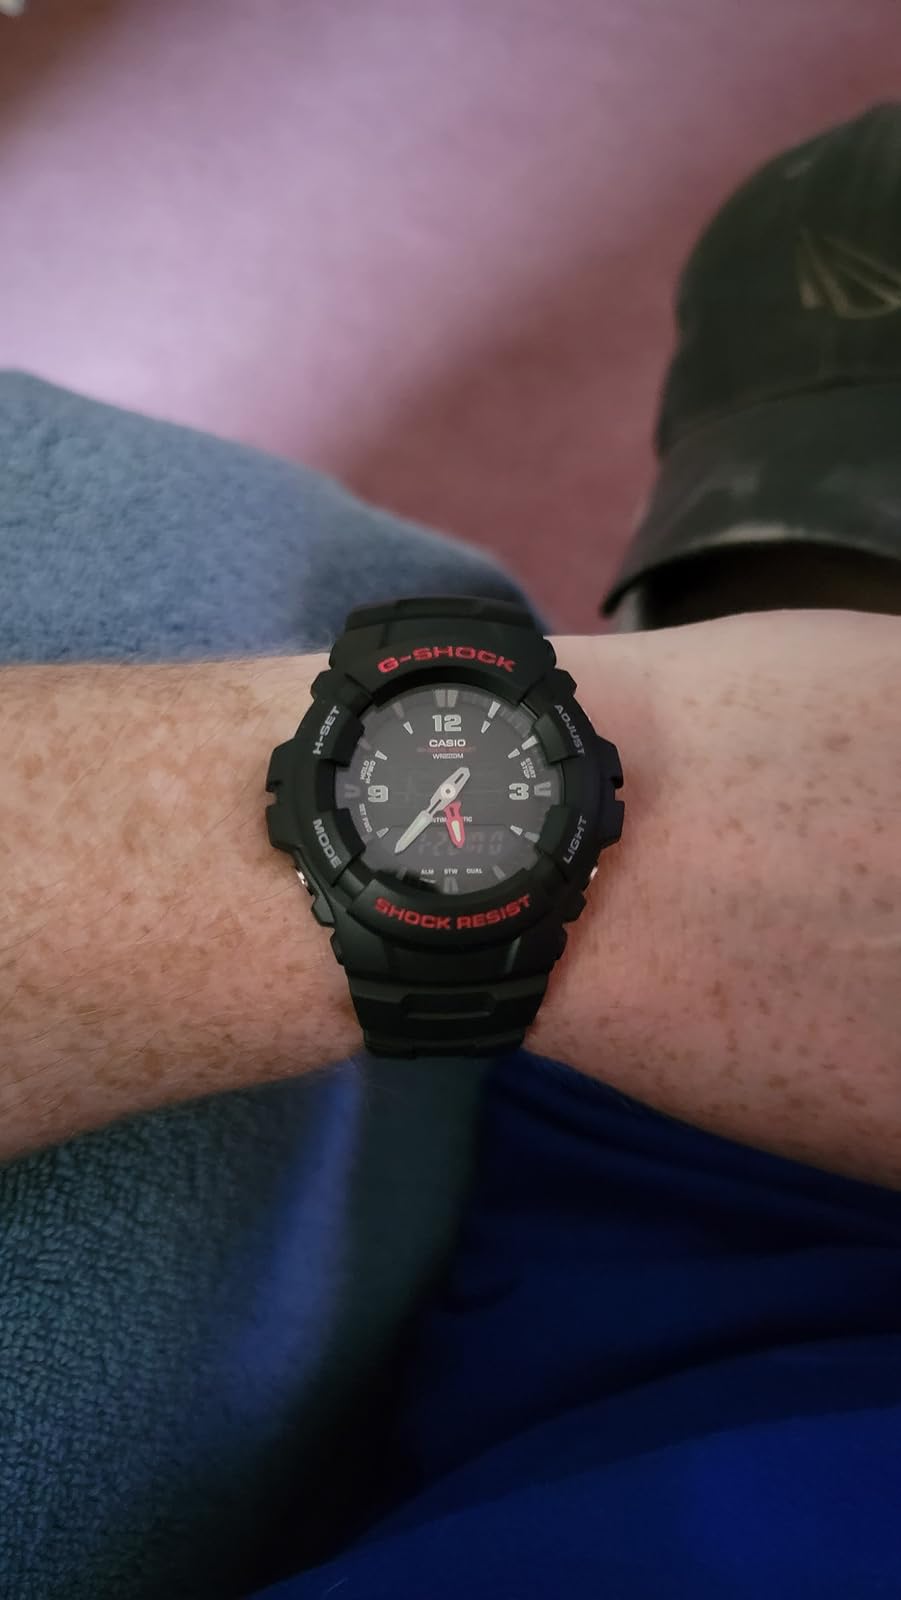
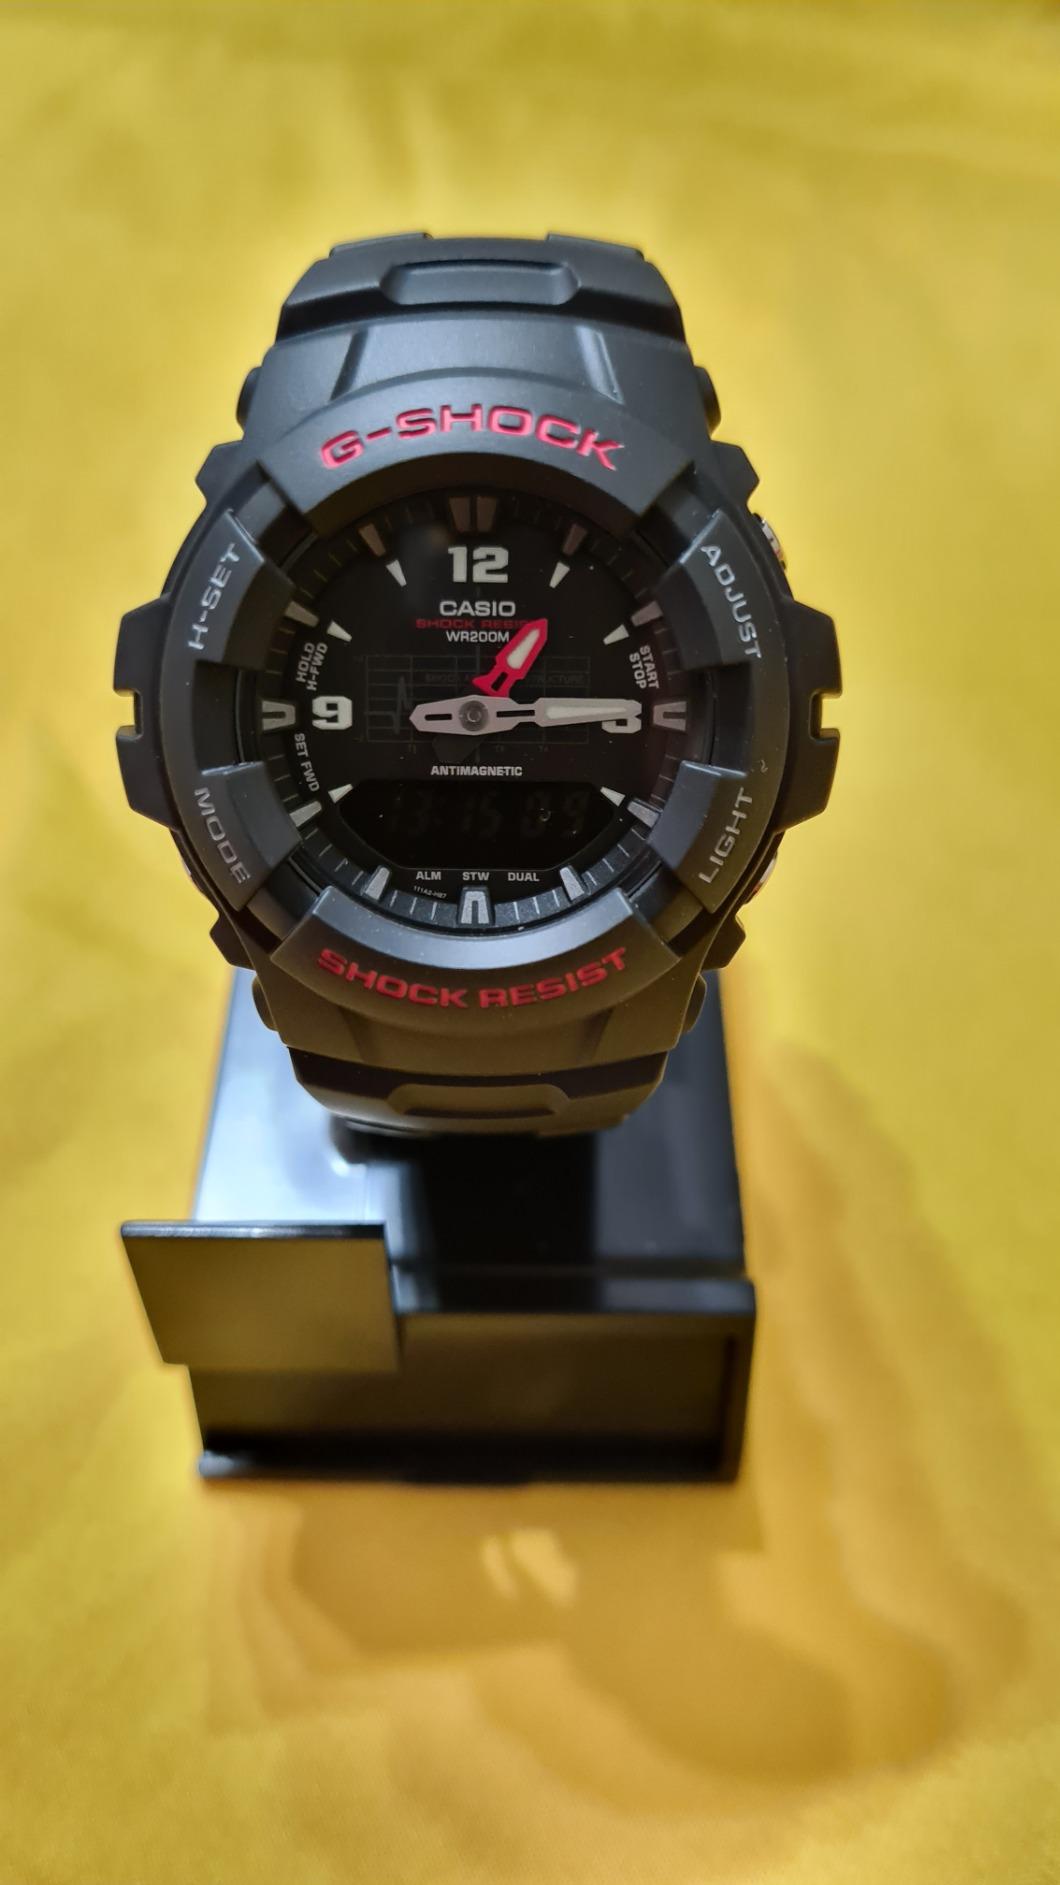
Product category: accessories_watch
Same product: yes